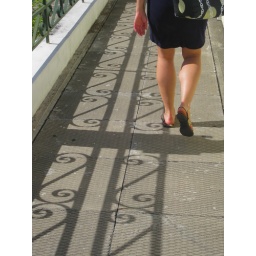
After the Fort we retreated down the hill back to the bus stop in Hamilton to catch a ride back to our rooms. IMG_2436